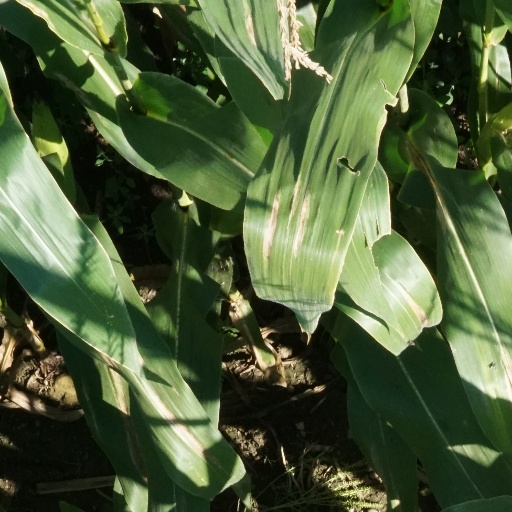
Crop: maize; corn